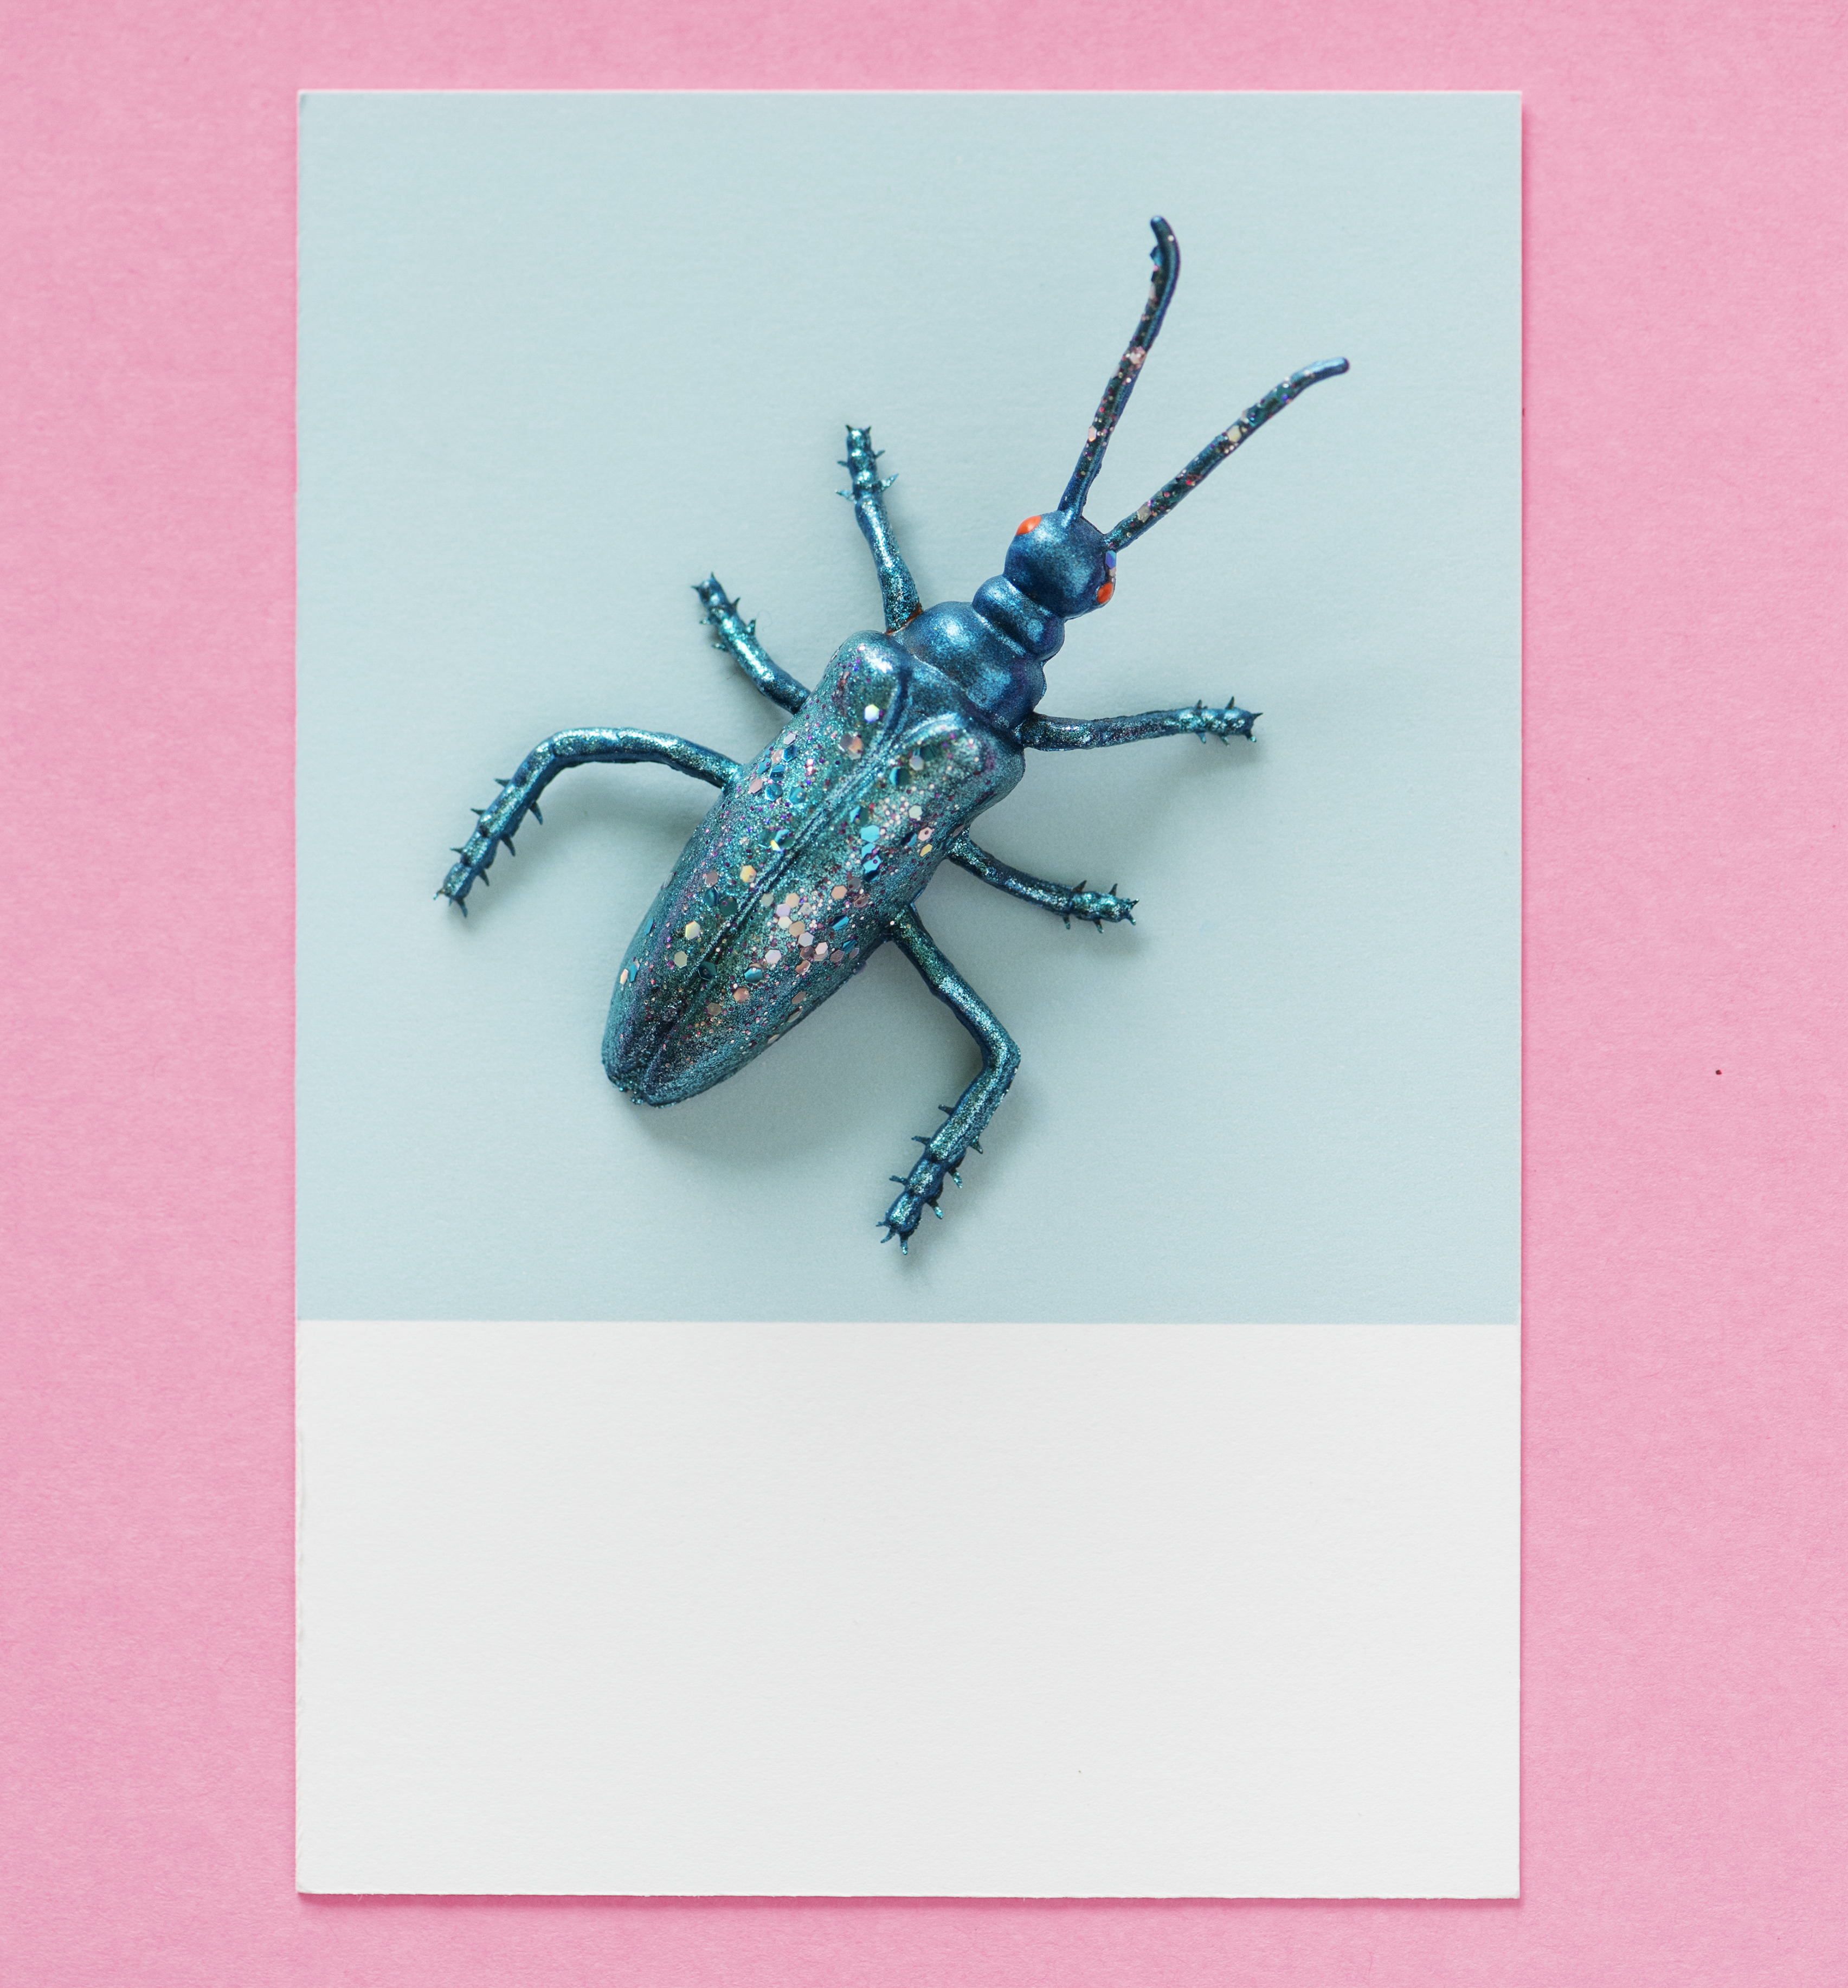
abstract, animal, apper, background, blue, bug, card, colorful, concept, confetti, craft, creative, decoration, design, disco, effect, festive, figure, fun, glamour, glitter, glittery, glow, glowing, green, insect, joy, little, mini, miniature, model, paper, pattern, pink, play, retro, sequin, shape, shimmer, shine, shiny, small, sparkle, sparkling, symbol, texture, textured, tiny, toy, wallpaper, organism, turquoise